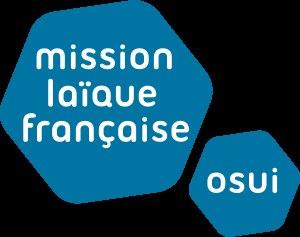
Cet article dresse la liste des établissements scolaires du réseau de la Mission laïque française, également appelé réseau mlfmonde, qui, en 2017, scolarisait, dans 38 pays, environ 60 000 élèves suivant un enseignement laïque, plurilingue et interculturel dans 109 écoles, collèges ou lycées à programme français.